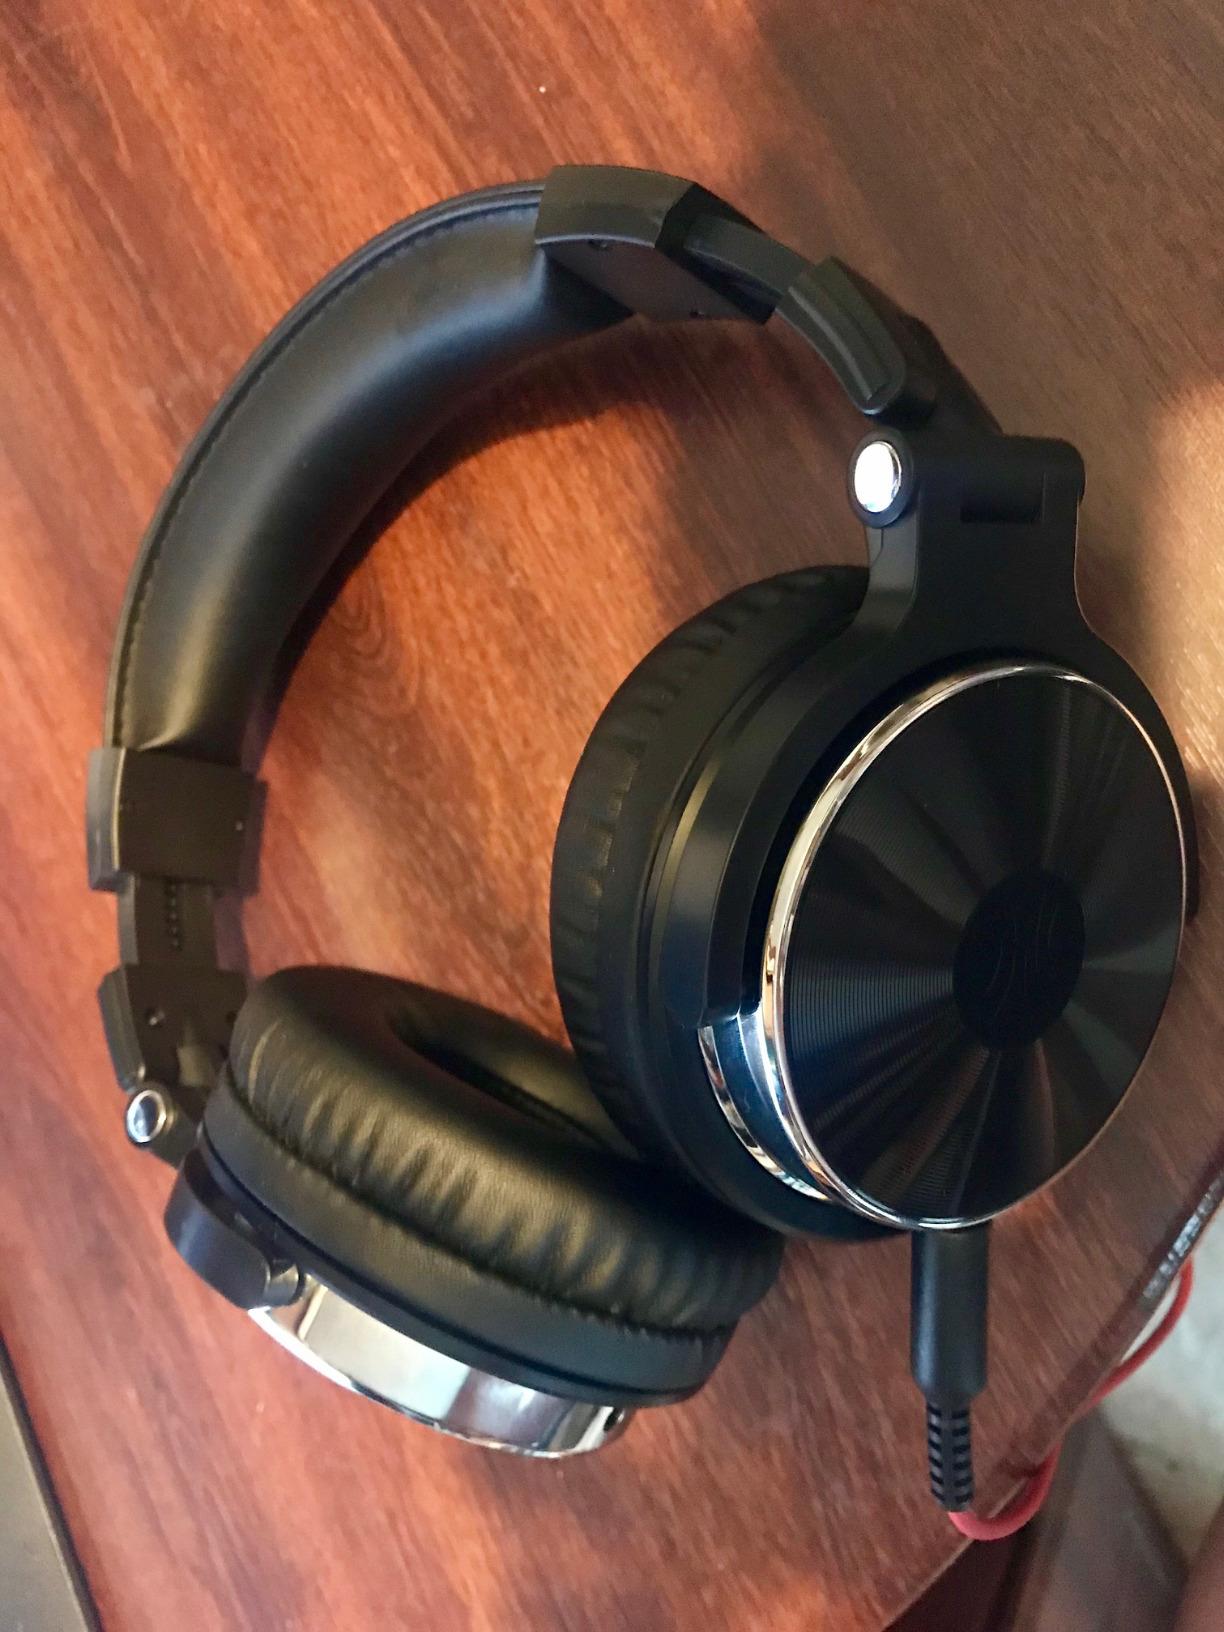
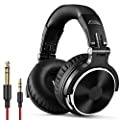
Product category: headphones
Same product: yes